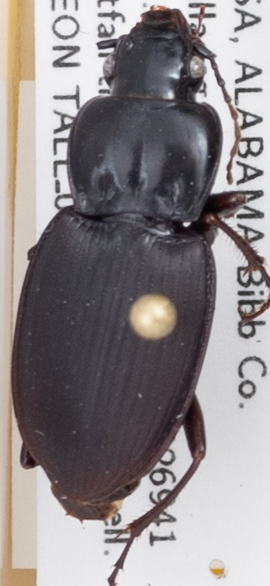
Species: Cyclotrachelus convivus
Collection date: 2017-09-20
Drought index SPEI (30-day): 0.47
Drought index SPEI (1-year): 0.17
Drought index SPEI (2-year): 0.47